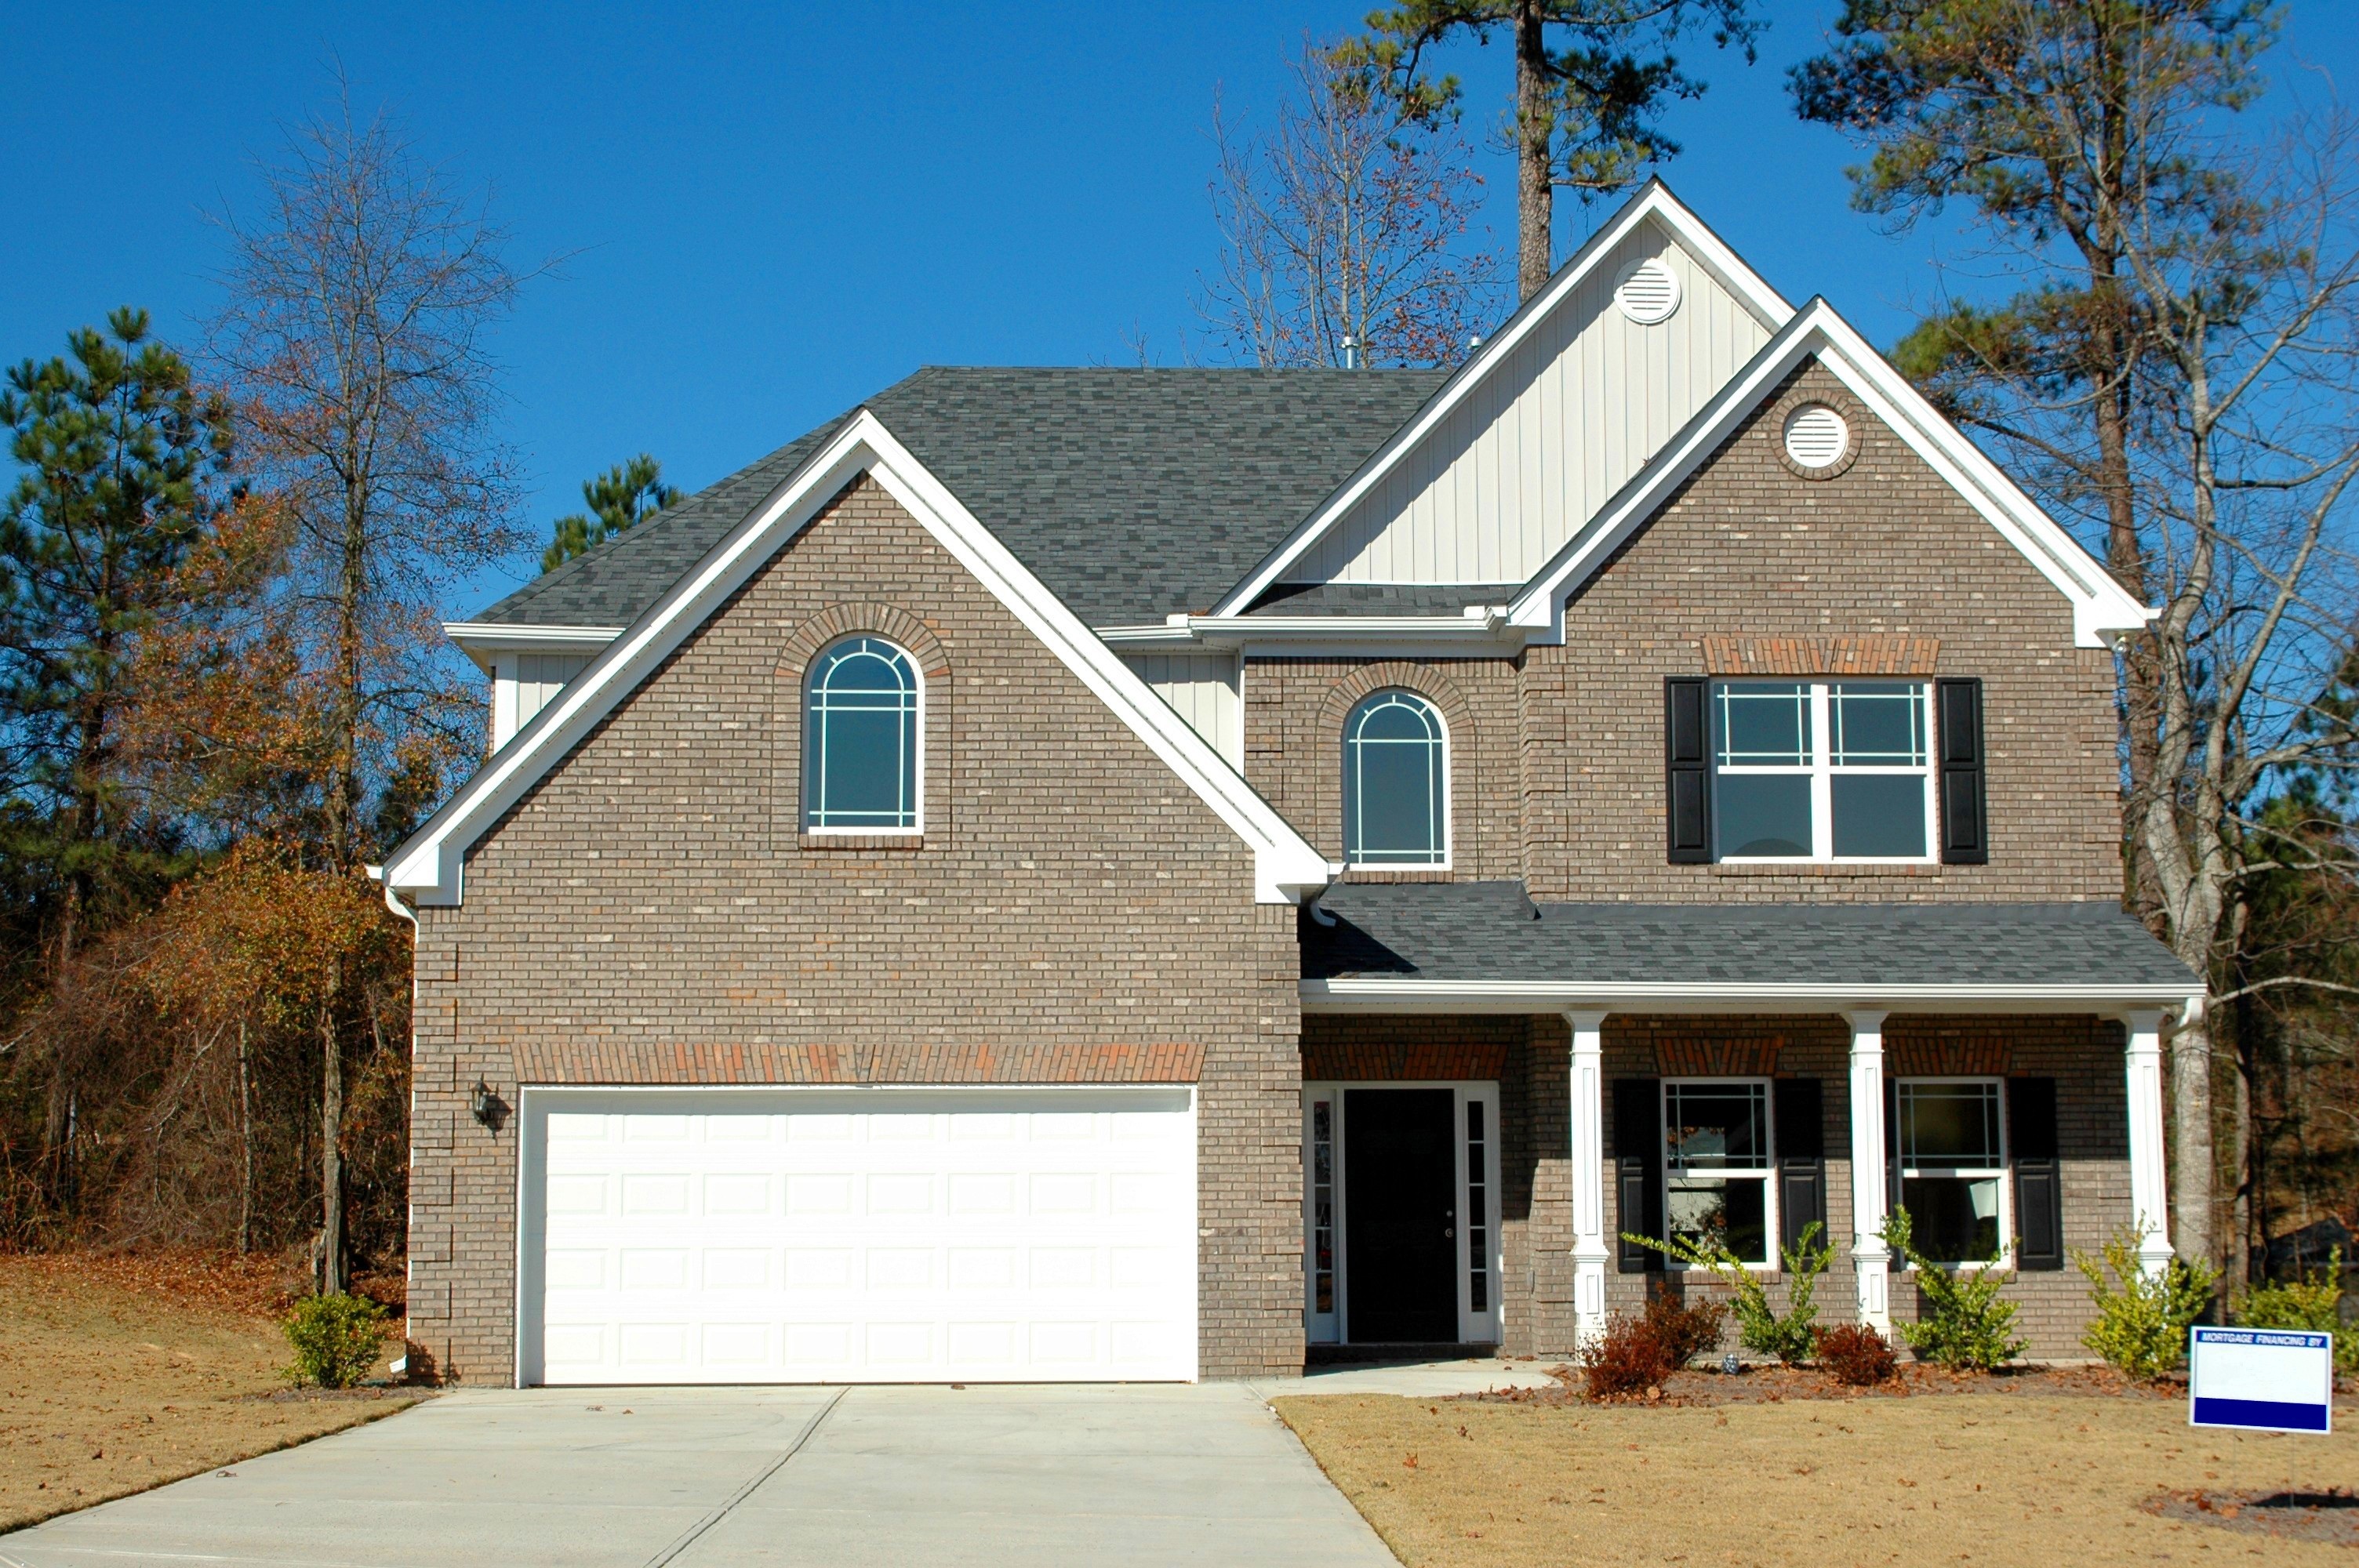
architecture, structure, sky, wood, house, window, roof, building, home, neighborhood, suburb, construction, cottage, suburban, frame, facade, residence, property, industry, residential, brick, dwelling, housing, family, design, farmhouse, suburbs, new, real, build, estate, own, siding, builder, real estate, home construction, investment, new home, mortgage, realty, realtor, residential area, outdoor structure